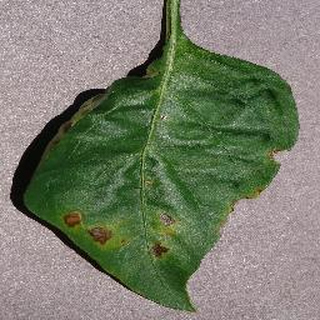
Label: bell_pepper_bacterial_spot